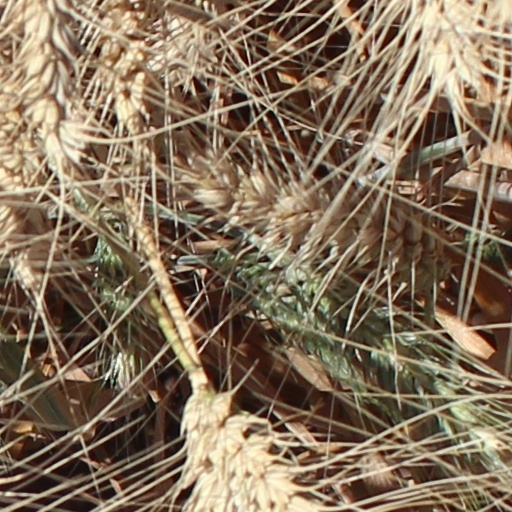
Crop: wheat